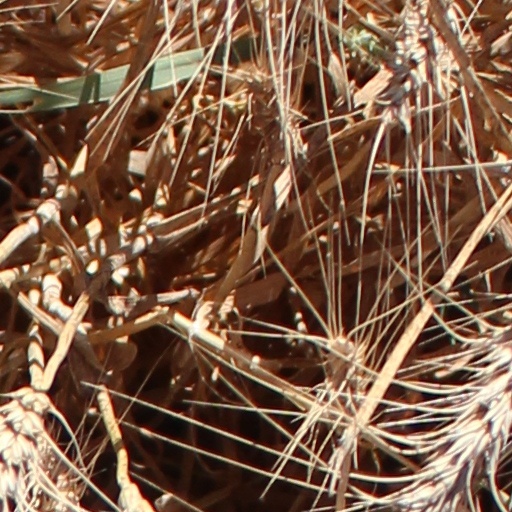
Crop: wheat